Franz Xaver Jungwirth

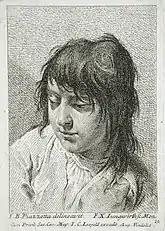
Head of a Boy

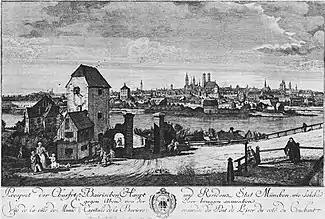
View of Munich from the Pumping Station

Franz Xaver Andreas Jungwirth (1 December 1720, Munich - 5 January 1790, Munich) was a German copper engraver and etcher.